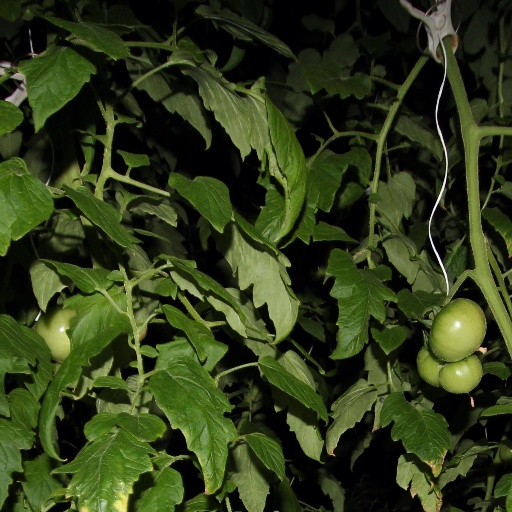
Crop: tomato